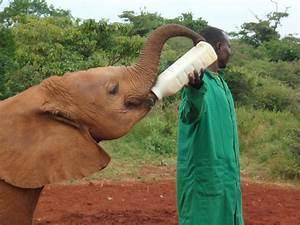
elephant